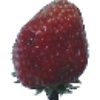
Label: Strawberry Wedge 1